Allar, Jerusalem

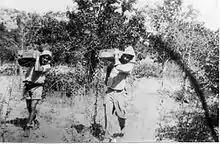
Members of Yiftach Brigade harvesting fruit from Allar orchards. 1949

During the 1948 Arab–Israeli War, Allar was depopulated as a result of a military assault by Israeli forces on 22 October 1948. It was one of a series of villages occupied during Operation Ha-Har, an offensive launched by Harel Brigade and Etzioni Brigade to widen the Jerusalem corridor. Refugees who camped in the nearby gullies and caves were driven out in subsequent raids.